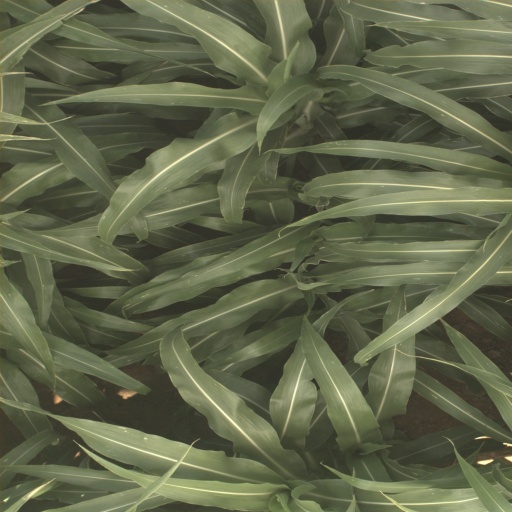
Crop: sorghum